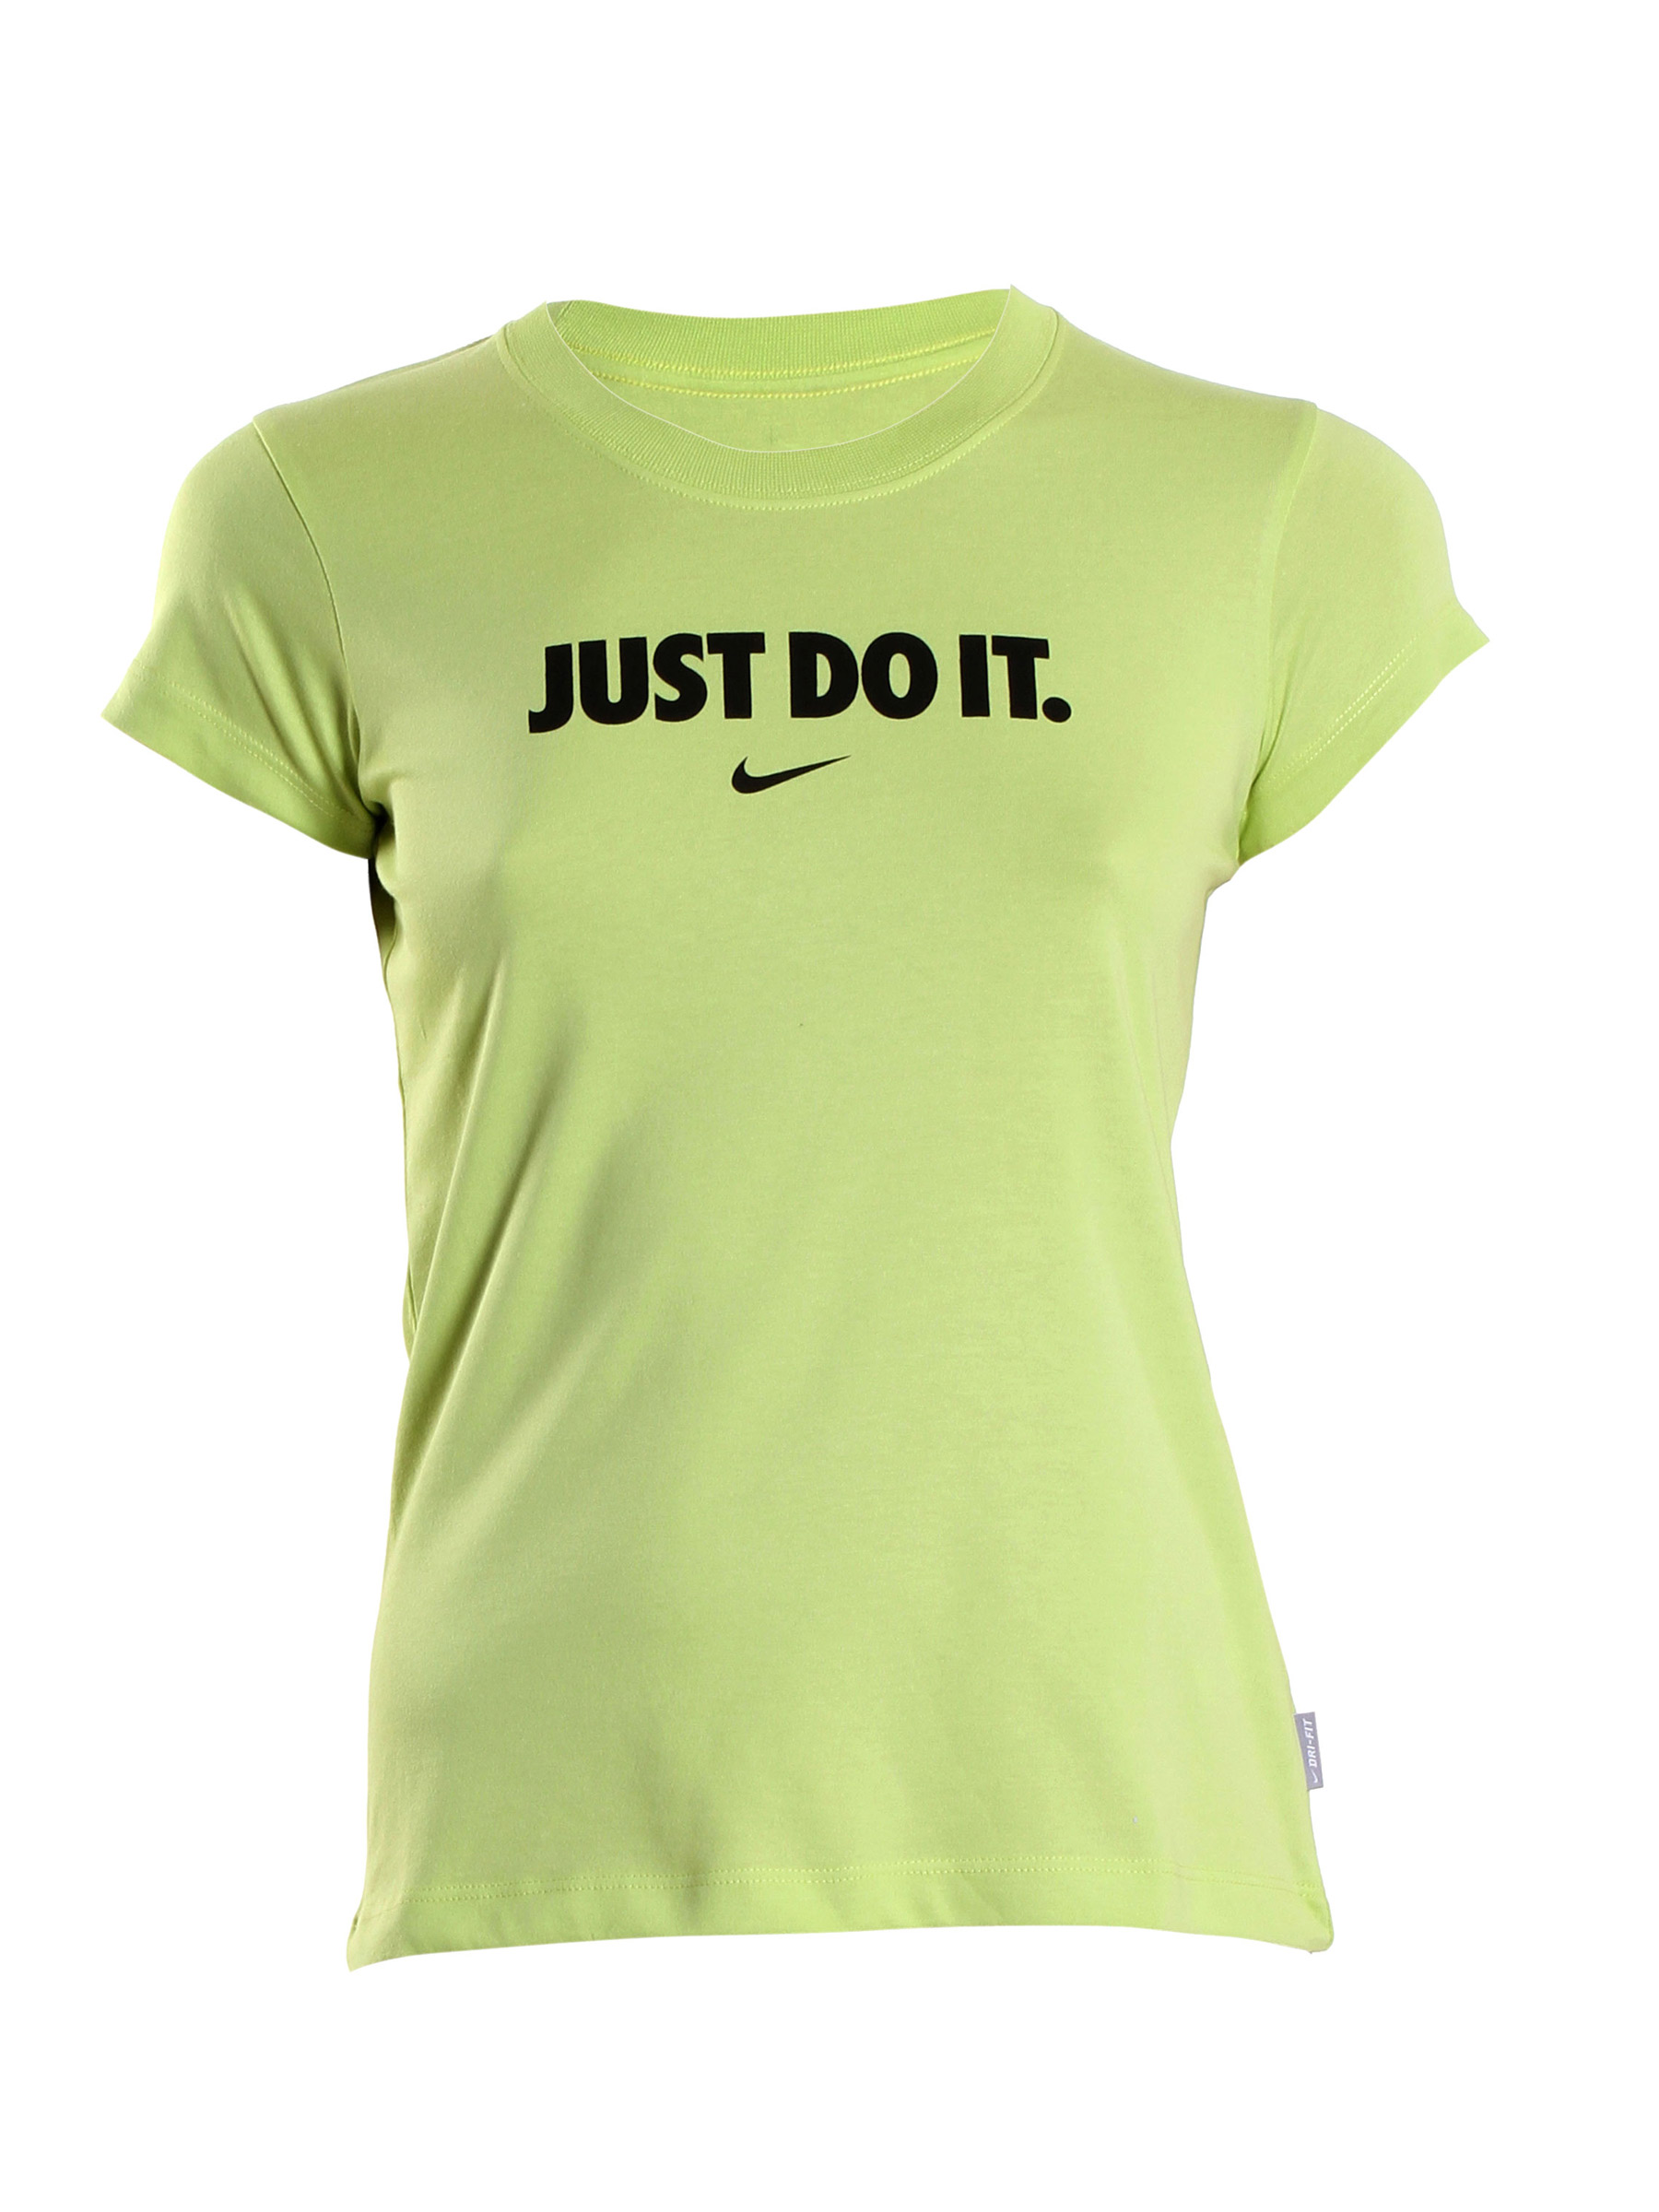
Nike Light Green Women T-shirt
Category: Apparel / Topwear / Tshirts
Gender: Women
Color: Green
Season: Fall 2010
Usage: Sports